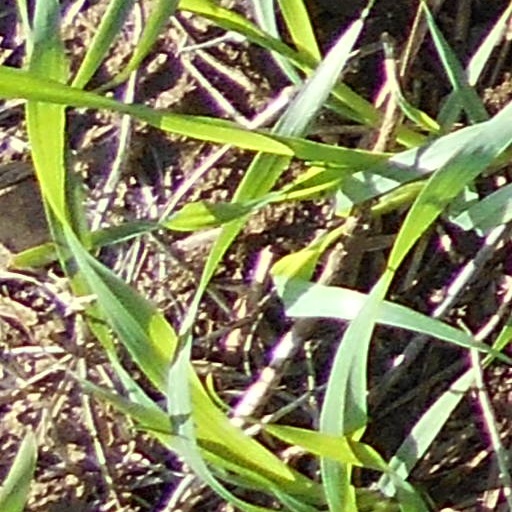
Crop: wheat